Julius Langbehn

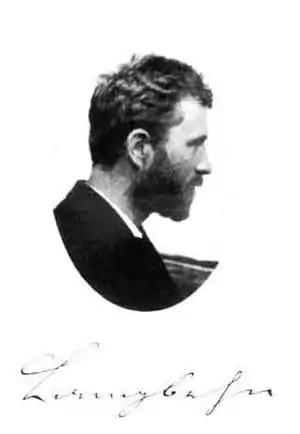
Julius Langbehn

Julius Langbehn (26 March 1851 – 30 April 1907) was a German national Romantic art historian and philosopher. He was born in Hadersleben, Schleswig (now Haderslev in Denmark), and died in Rosenheim.